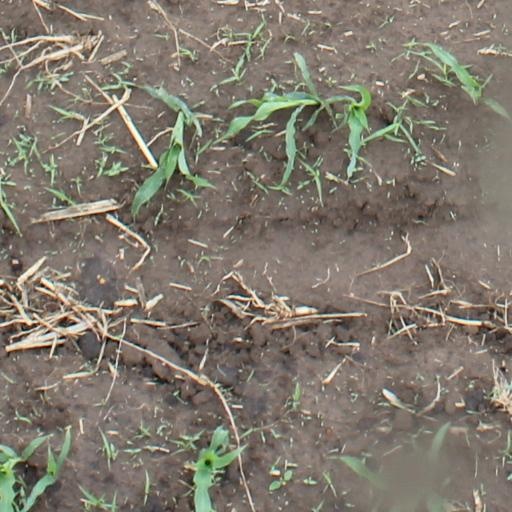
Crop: maize; corn